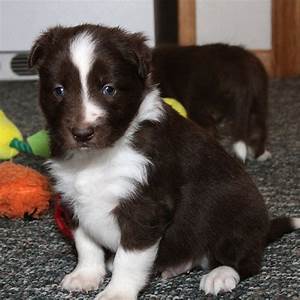
Label: cane